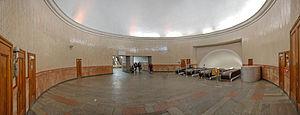
Arsenal est une station de la ligne Sviatoshynsko-Brovarska du métro de Kiev, en Ukraine. Construite à 105,5 mètres de profondeur, elle est l'une des stations de métro les plus profondes du monde.